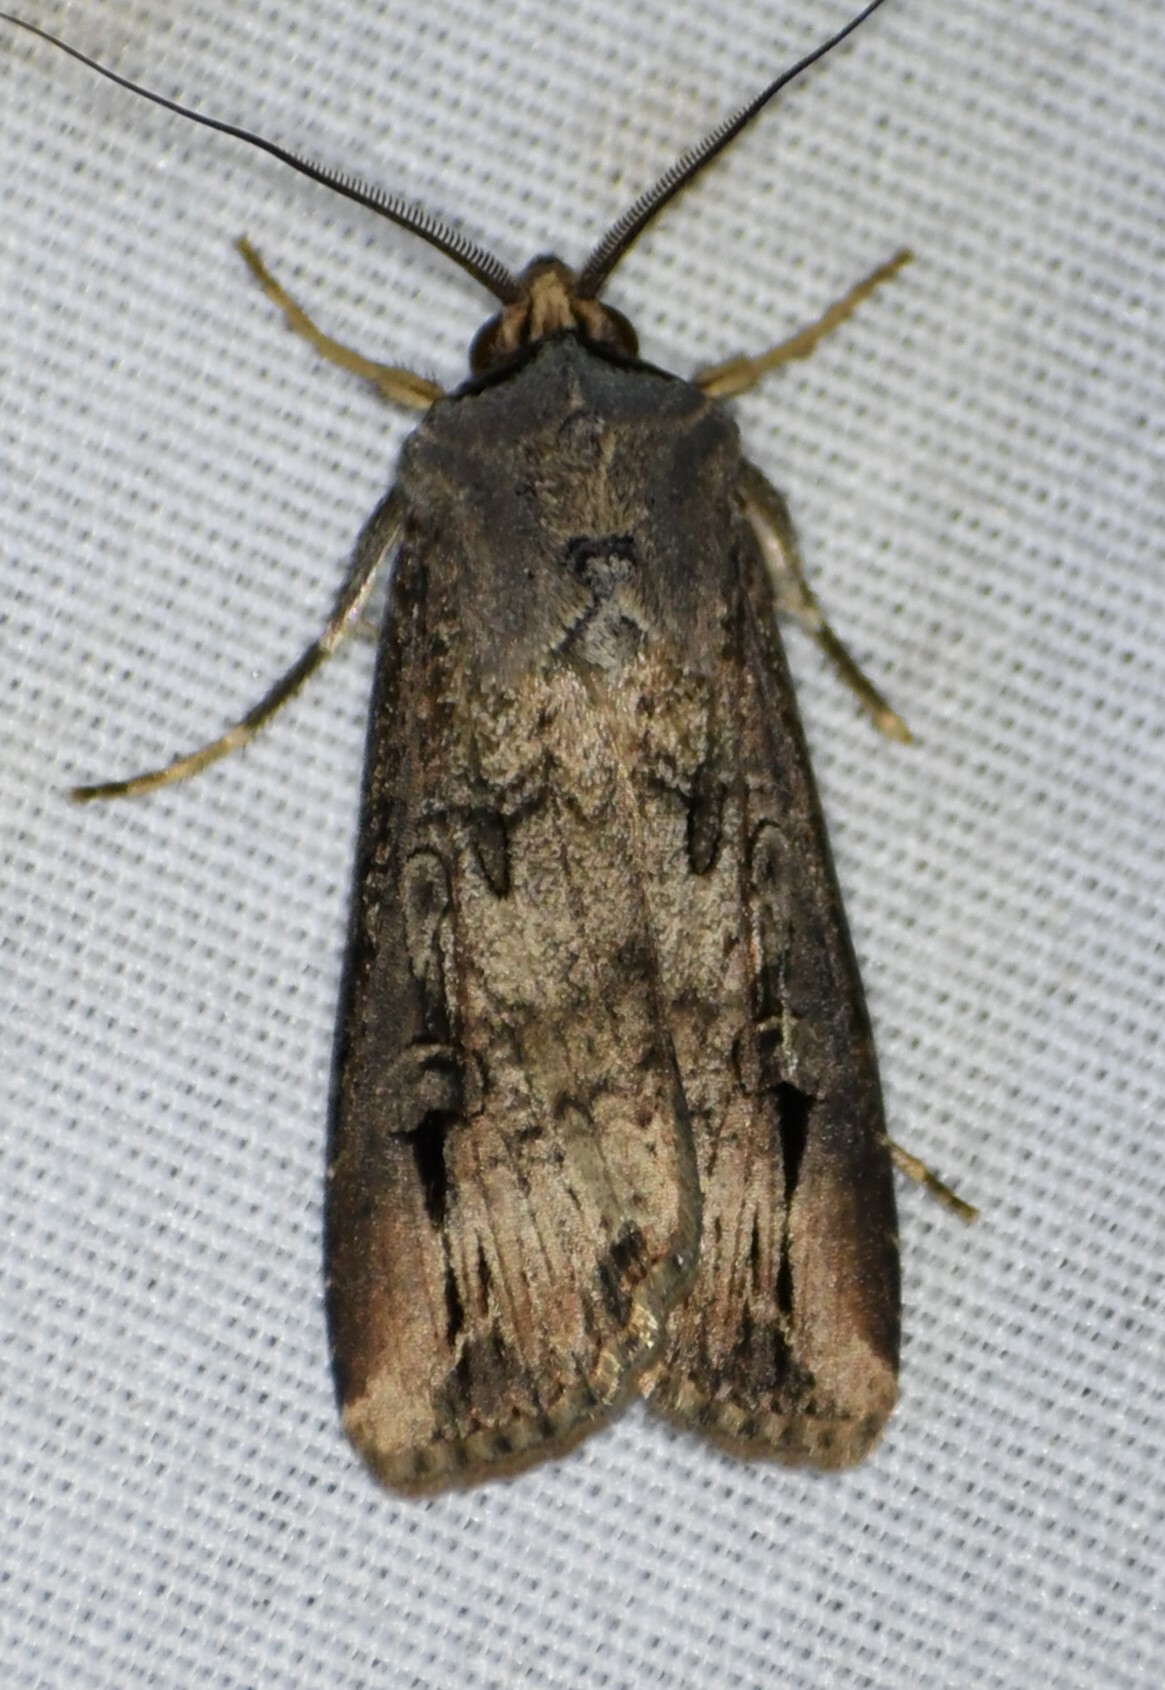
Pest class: cutworms